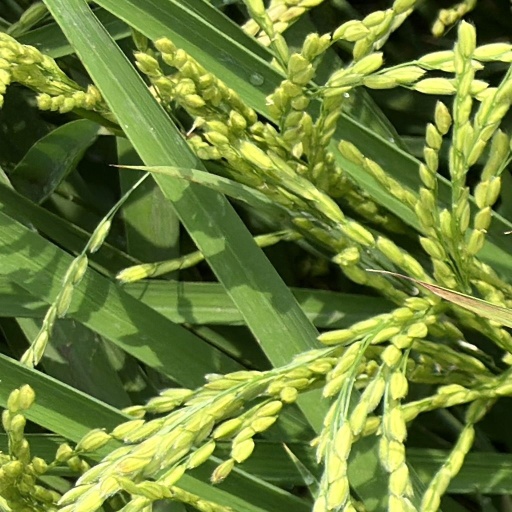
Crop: rice